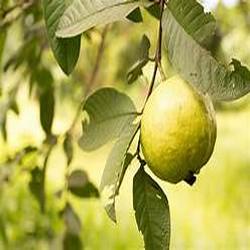
Label: Guava